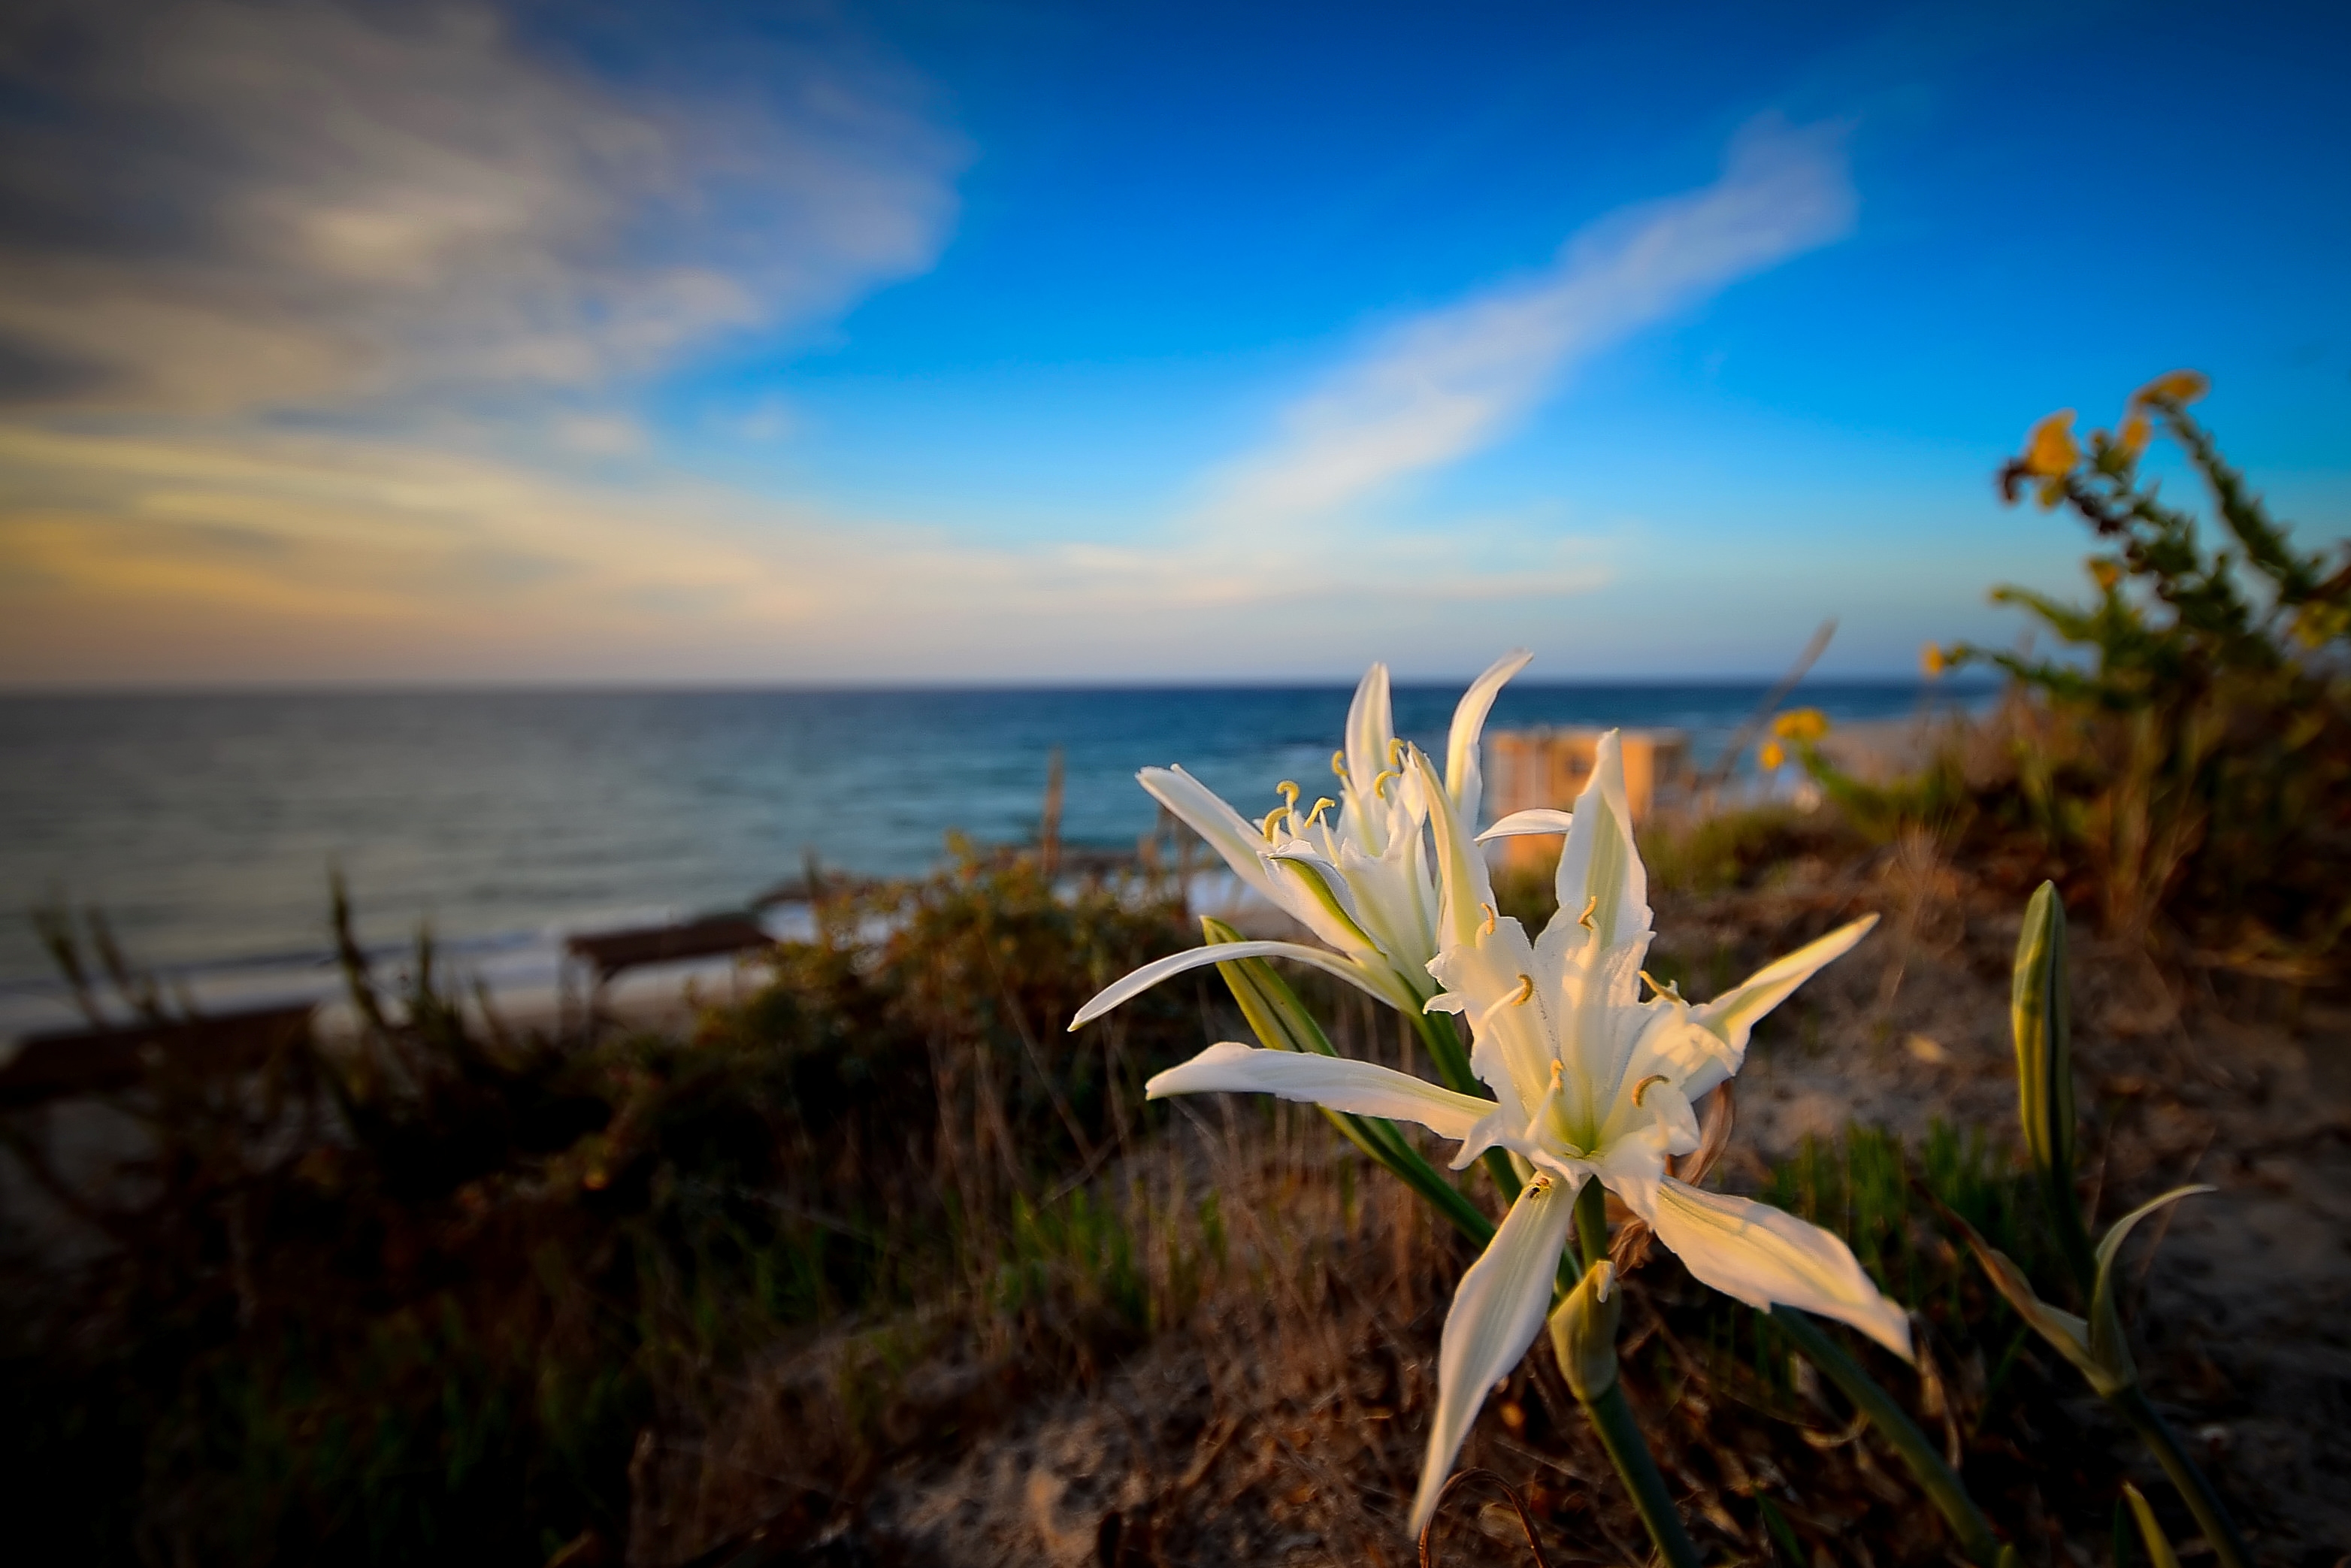
beach, sea, coast, nature, ocean, horizon, sunset, sunlight, shore, flower, explore, mediterranean, nikon, sigma, d5100, tropics, 1020mm, spiaggia, 65, pancratiummaritimum, seadaffodil, 11122012, arecales